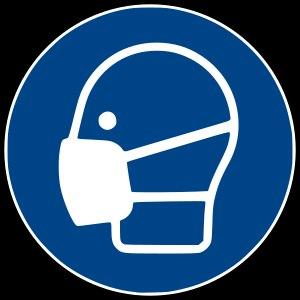
Un masque chirurgical est un masque respiratoire à usage unique conçu pour limiter la propagation vers l'environnement très proche des germes depuis la bouche, le nez et les voies respiratoires de la personne qui le porte, en retenant les gouttelettes respiratoires dans un écran filtrant non tissé pouvant comporter une couche imperméable. Ainsi la contamination microbienne de l'entourage immédiat du porteur du masque est significativement restreinte. Toutefois l'efficacité de son action dépend de sa conception, de sa fabrication, de son ajustement et se réduit énormément après un port de quelques heures : il faut alors le jeter dans un récipient approprié.